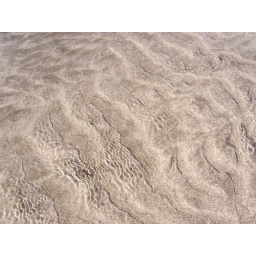
Patterns in a shallow pool of water on the beach in Hawaii